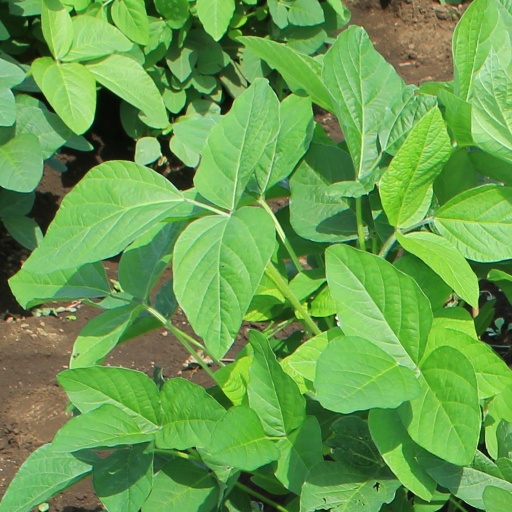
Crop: soybean